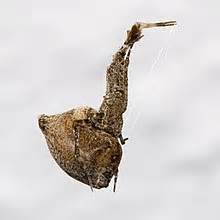
Label: spider